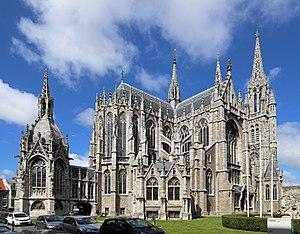
Ostende (Belgique)